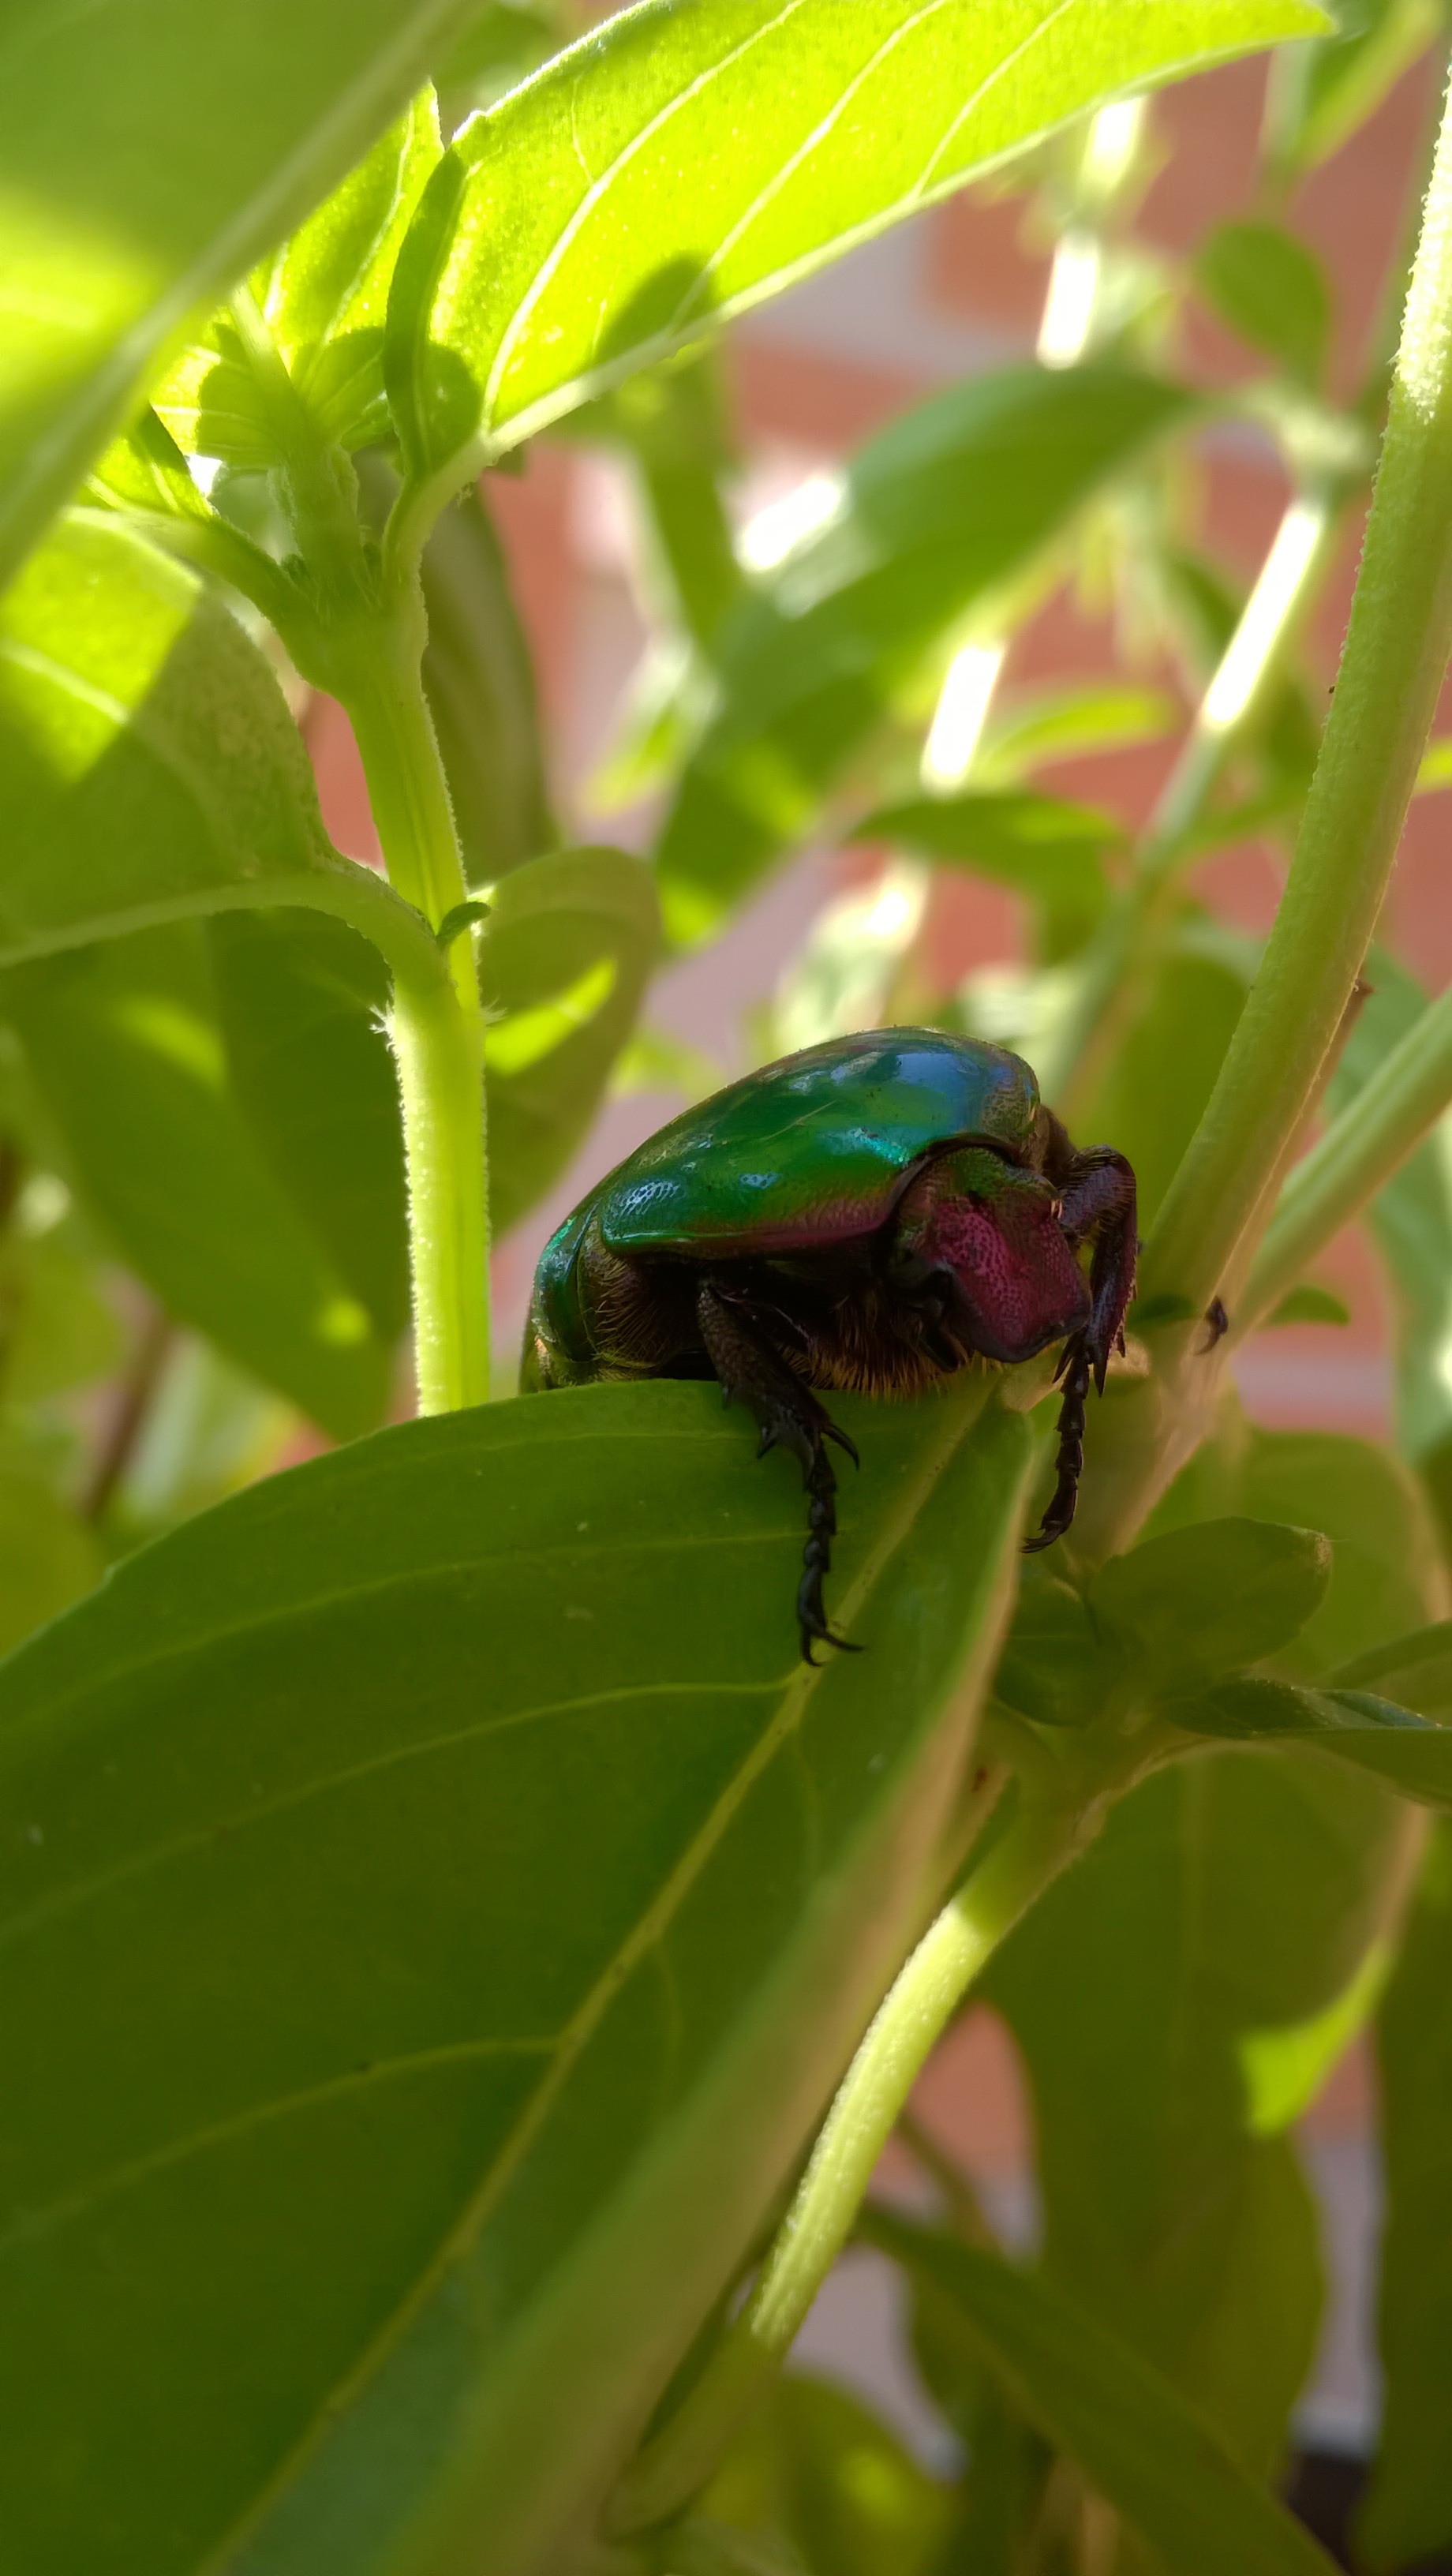
nature, grass, sweet, leaf, flower, animal, green, color, insect, macro, botany, garden, fauna, basil, plants, invertebrate, close up, colors, animals, look, insects, beetle, green color, tropics, tenderness, macro photography, arthropod, lively, leaf beetle